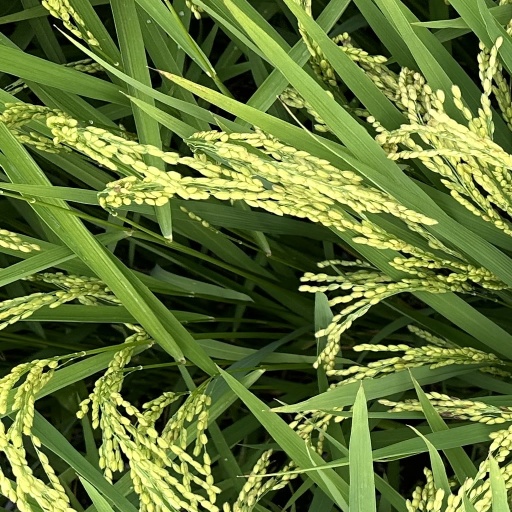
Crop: rice